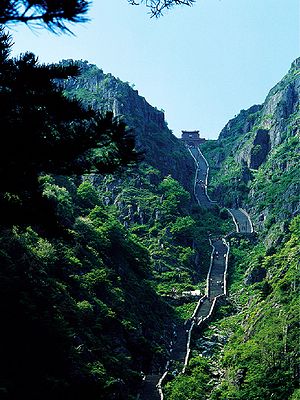
Taishan
Sydporten til himlen på Taishan
Taishan er et bjerg i Tai'an i provinsen Shandong i Kina. Eftersom ordet shan betyder bjerg, kan navnet oversættes til Taibjerget.